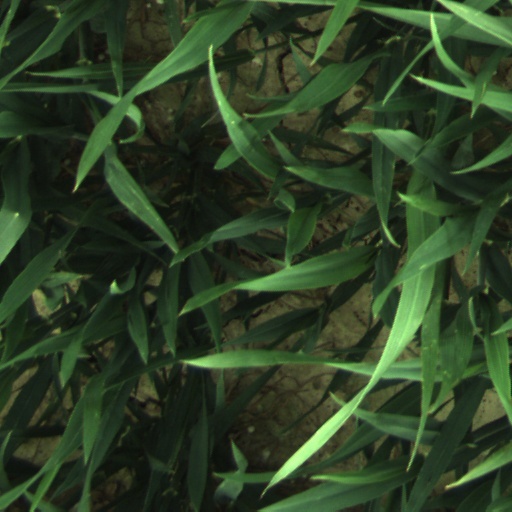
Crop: wheat